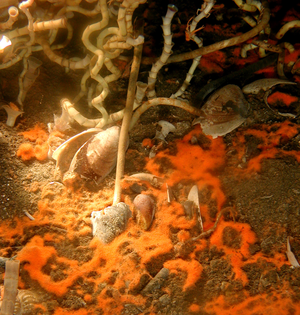
Lamellibrachia est un genre de vers tubicoles liés au ver tubicole géant, Riftia pachyptila. Ils vivent sur les suintements froids, là où les hydrocarbures s'échappent des fonds marins.
Les expressions suintement froid ou « émission de fluide froid » désignent, par opposition à l'émission de fluide chaud des sources hydrothermales, des lieux sous-marins d'émanation permanente de sulfure d'hydrogène, de méthane et d'autres hydrocarbures, à basse température. Ces suintements se produisent au niveau du plancher océanique, ou parfois sur les flancs d'un mont sous-marin. Ils sont parfois associés à un lac de saumure, une accumulation locale d'eau très saline et très dense.